Kuniko Miyake

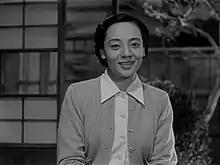
Kuniko Miyake in "Early Summer"

Miyake was born Yasu Miura in Iwatsku City, Saitama Prefecture. After graduating from Saitama Prefectural Kuki High School, she joined the Shochiku film studios in 1934 and made her film debut the same year with "Yume no sasayaki". After World War II, she also appeared in productions by Toho, Daiei and other film studios. Miyake starred in many films directed by Yasujirō Ozu, including "Late Spring" and "Tokyo Story". She also frequently appeared in television dramas.